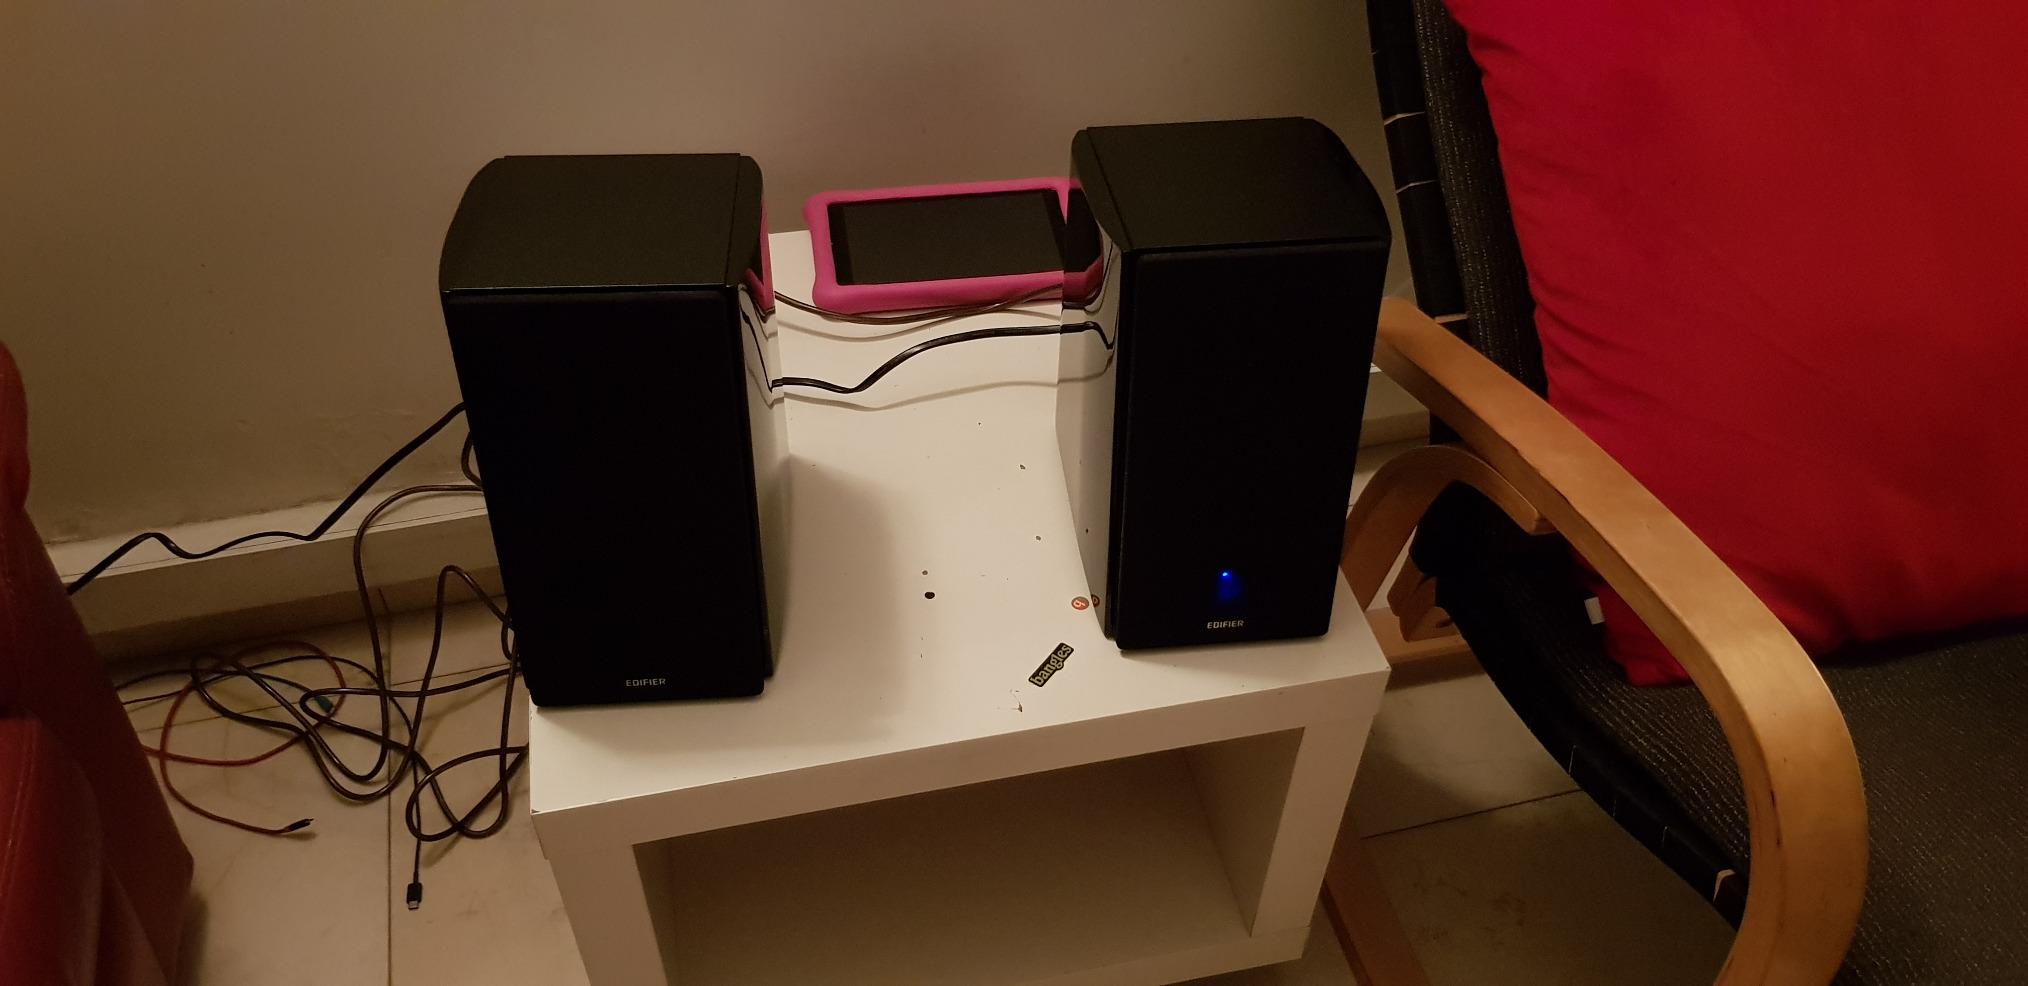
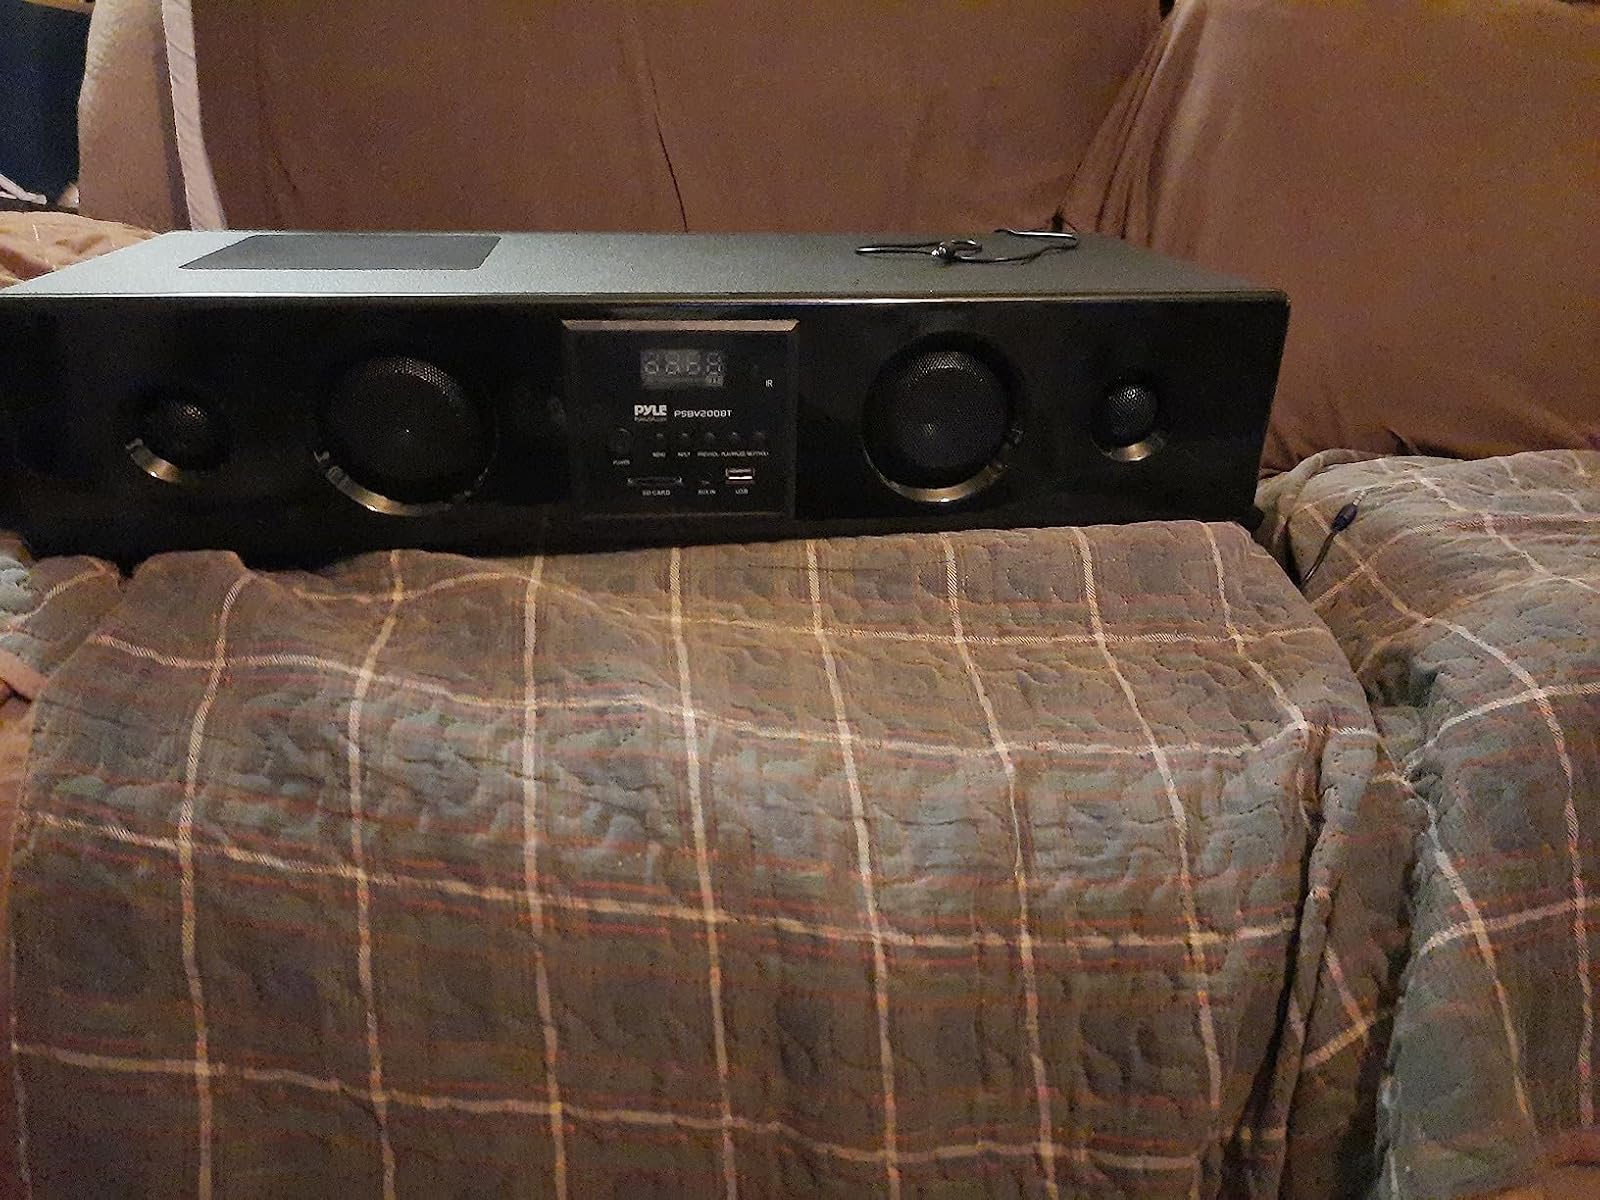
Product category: speaker
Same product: no